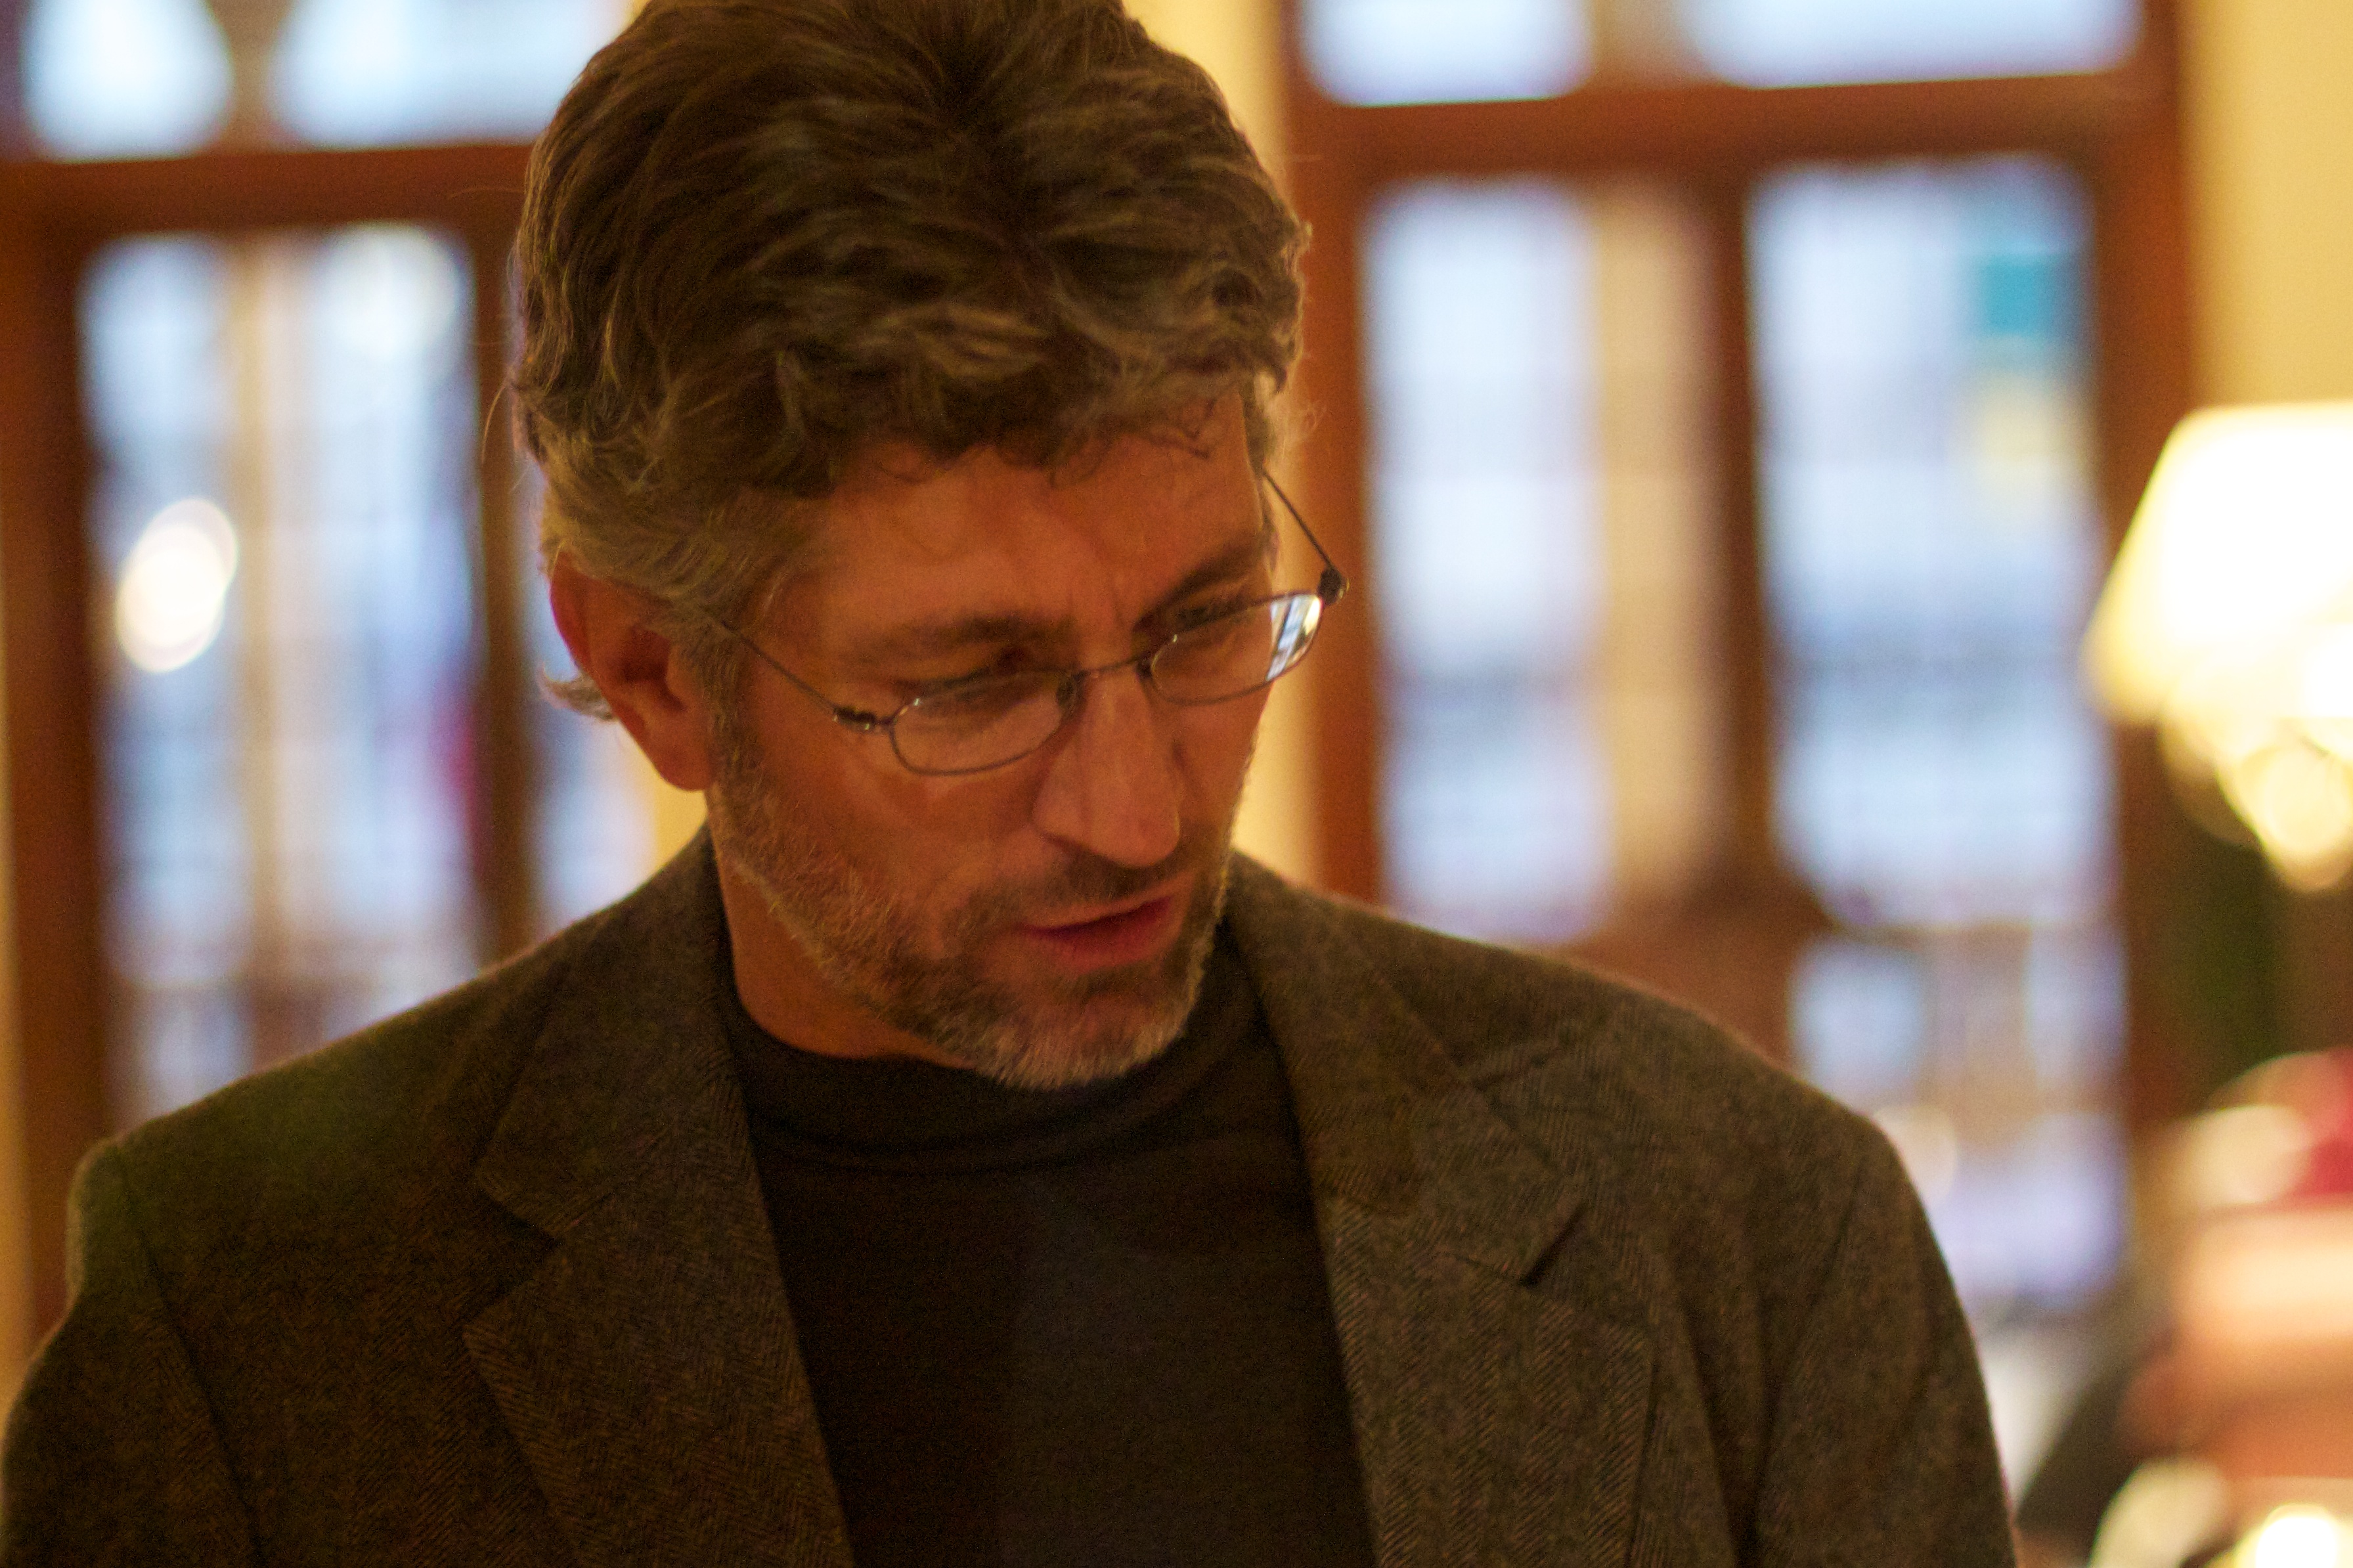
man, person, male, conversation, texas, austin, clab, nmc